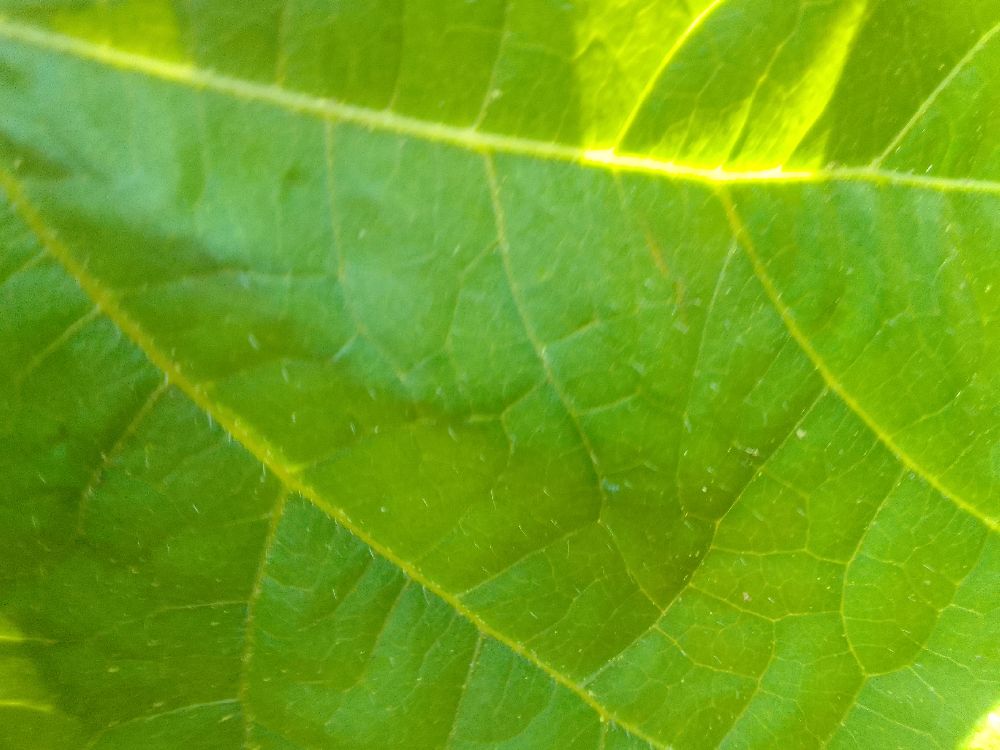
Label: healthy